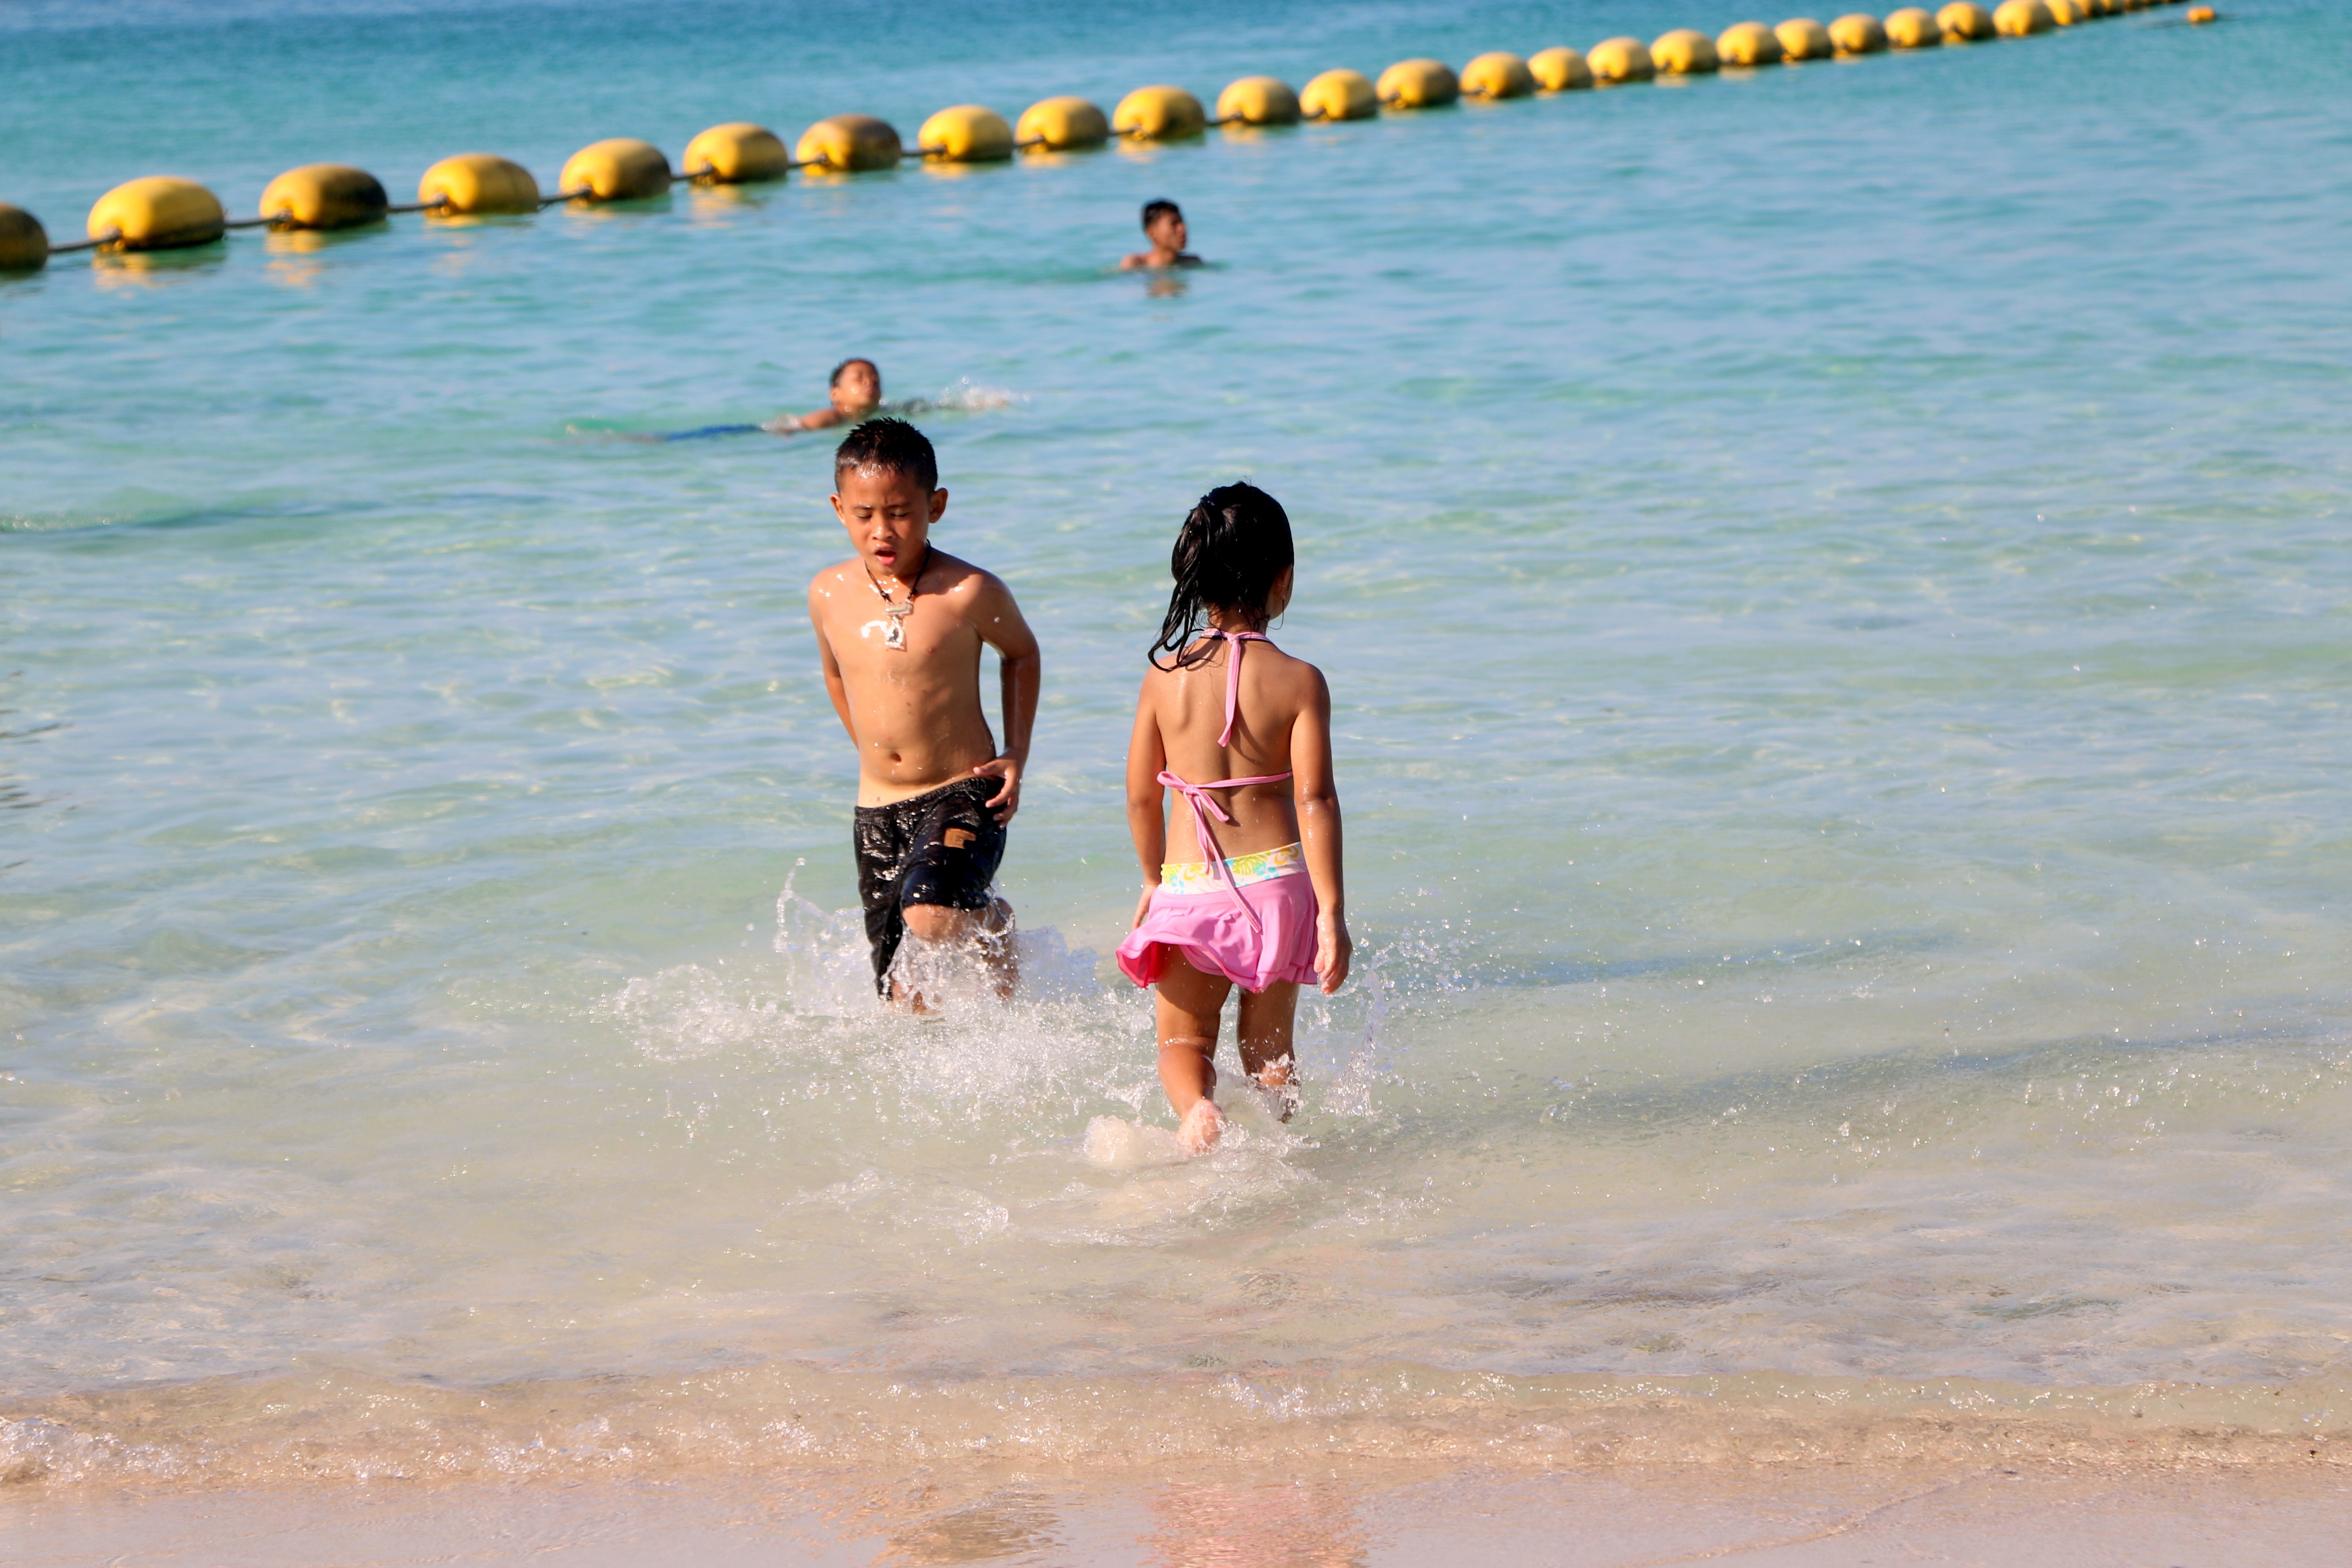
beach, sea, water, outdoor, sand, ocean, kid, summer, vacation, child, playing, happy, summer vacation, summer beach, summer fun, beach fun, happy kids, kid in beach